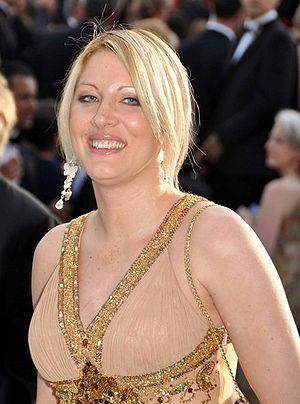
Loana au festival de Cannes
I'm a Celebrity… Get Me Out of Here ! est une émission de télé-réalité britannique importée dans le monde entier. En France, l'émission est connue sous le titre Je suis une célébrité, sortez-moi de là !.